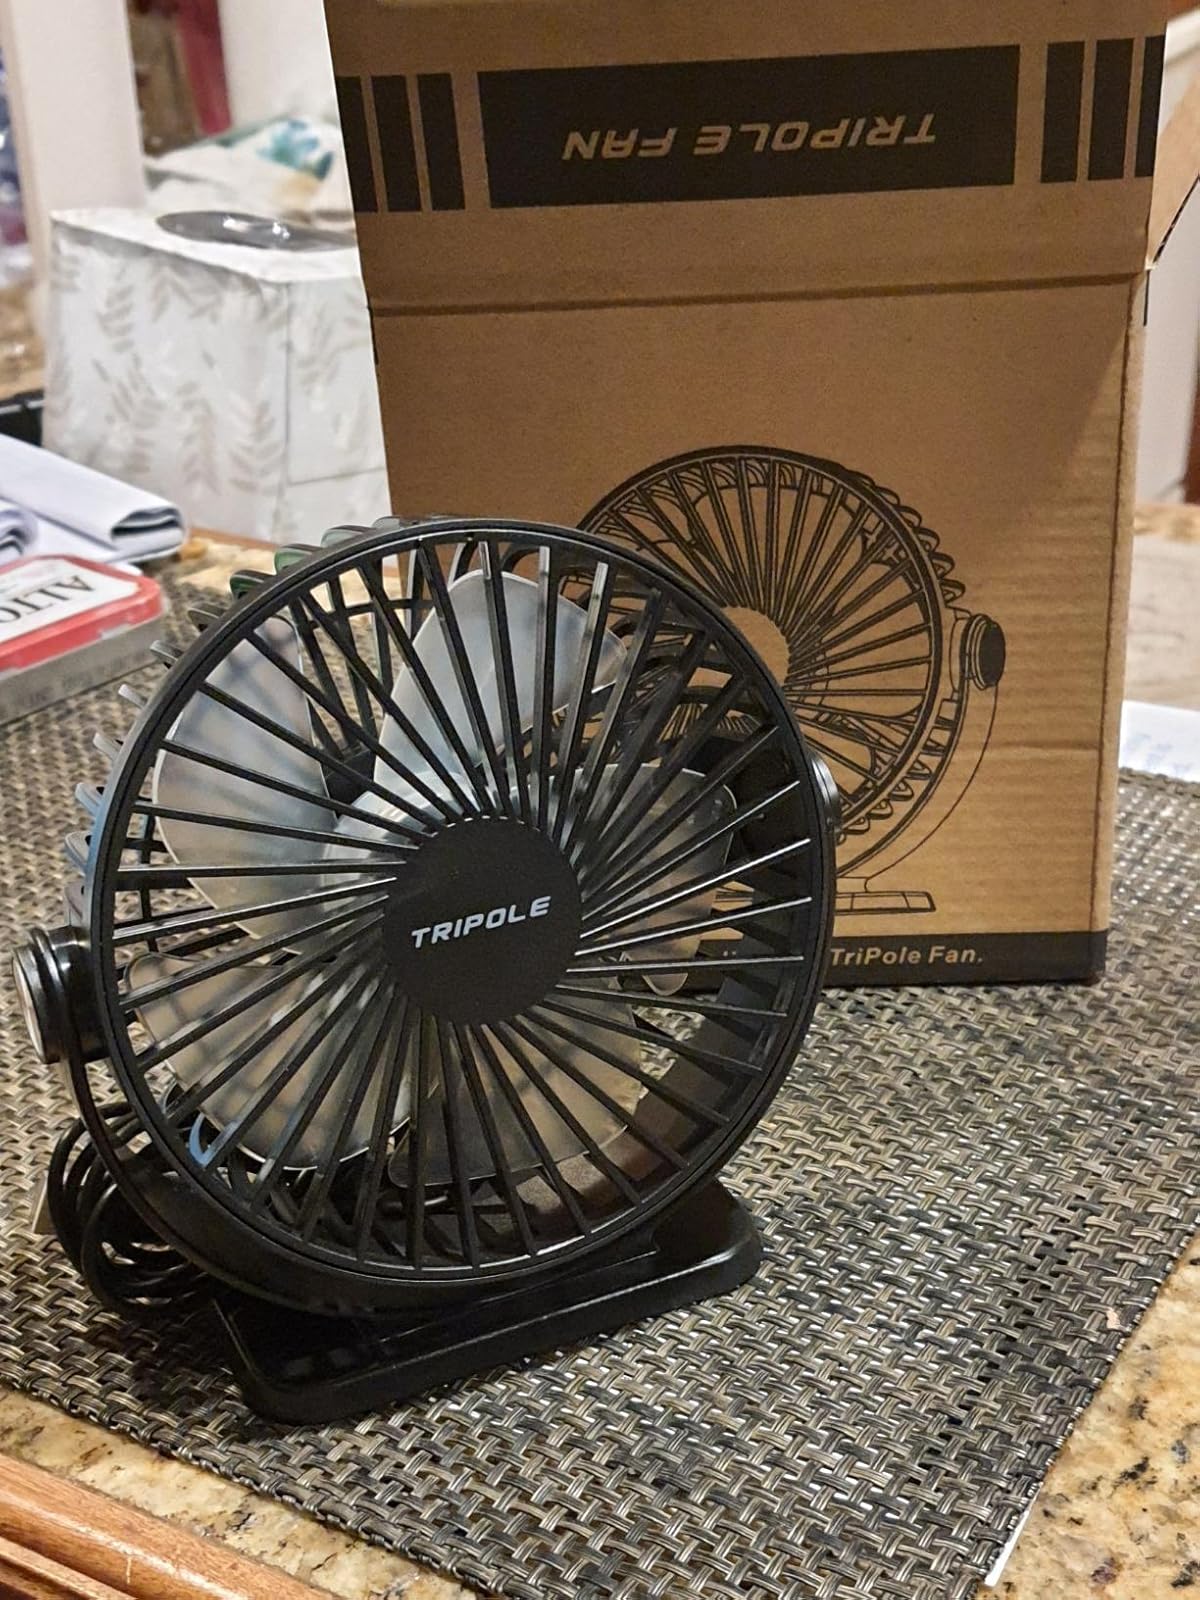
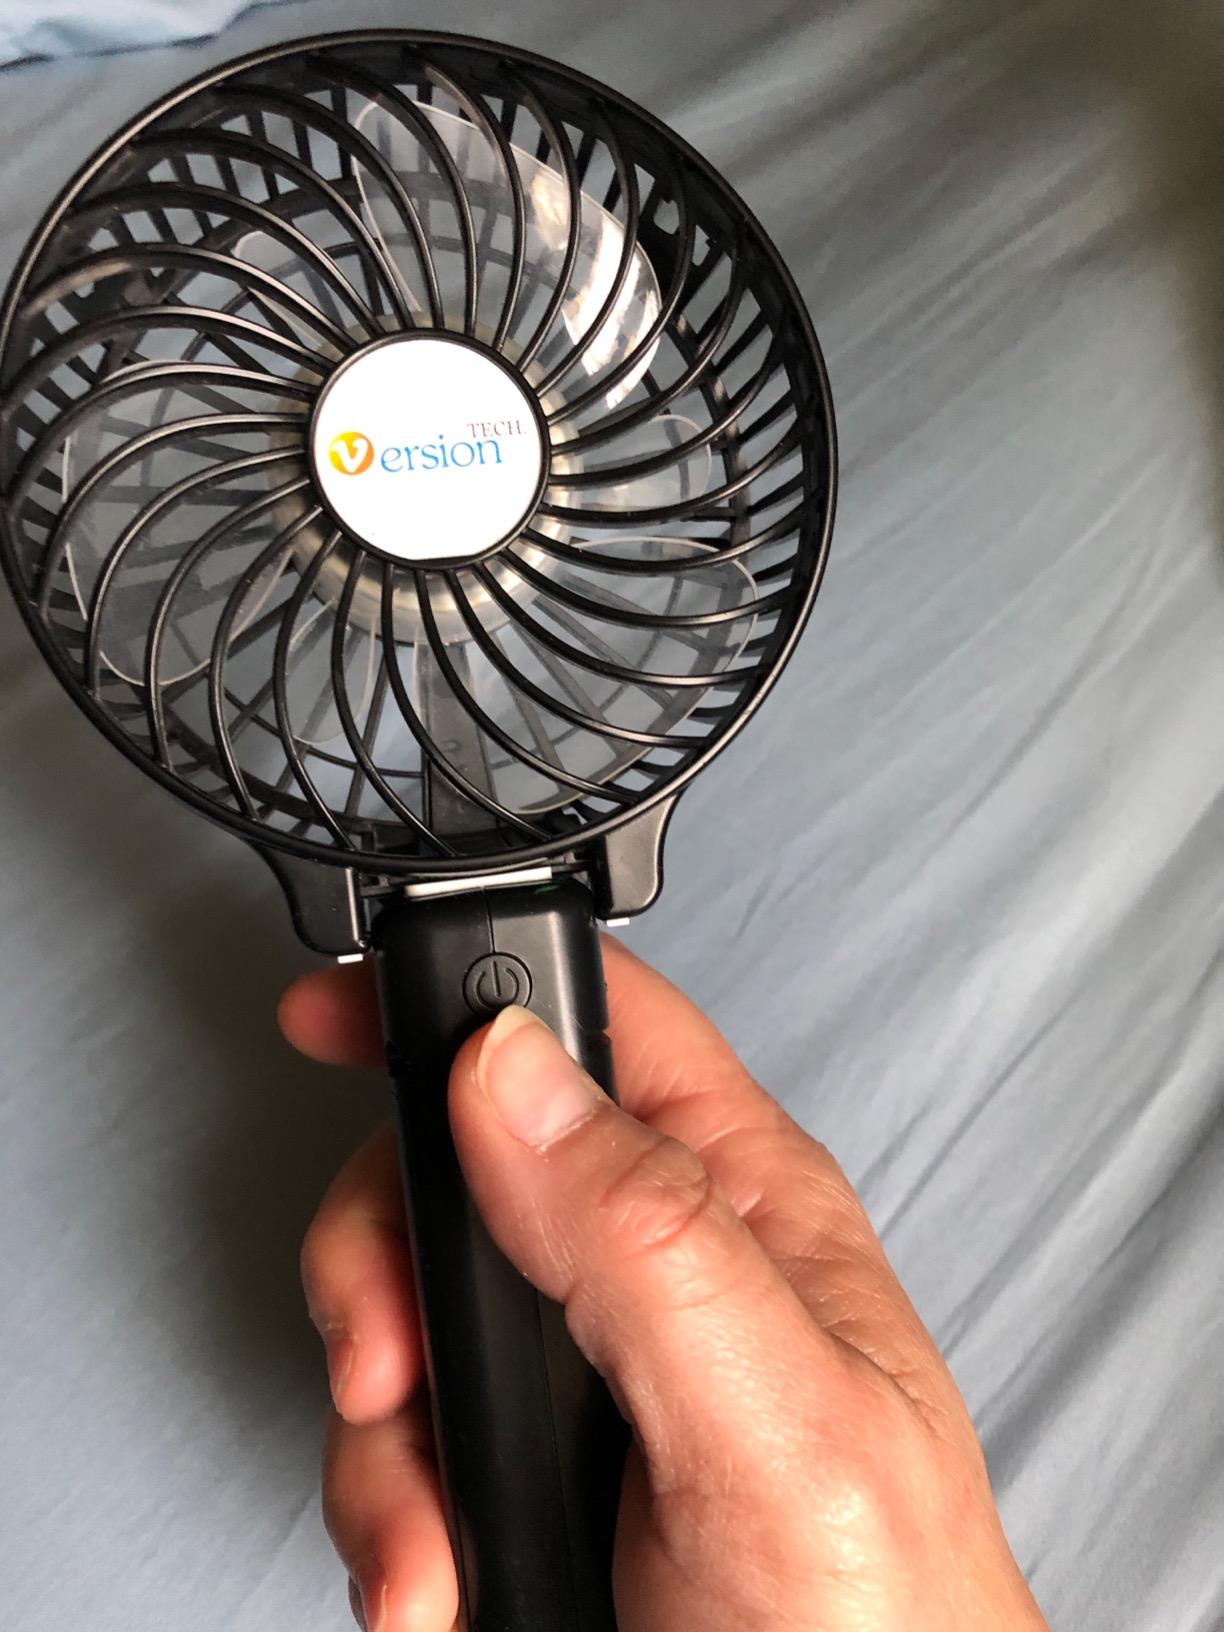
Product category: fan
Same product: no